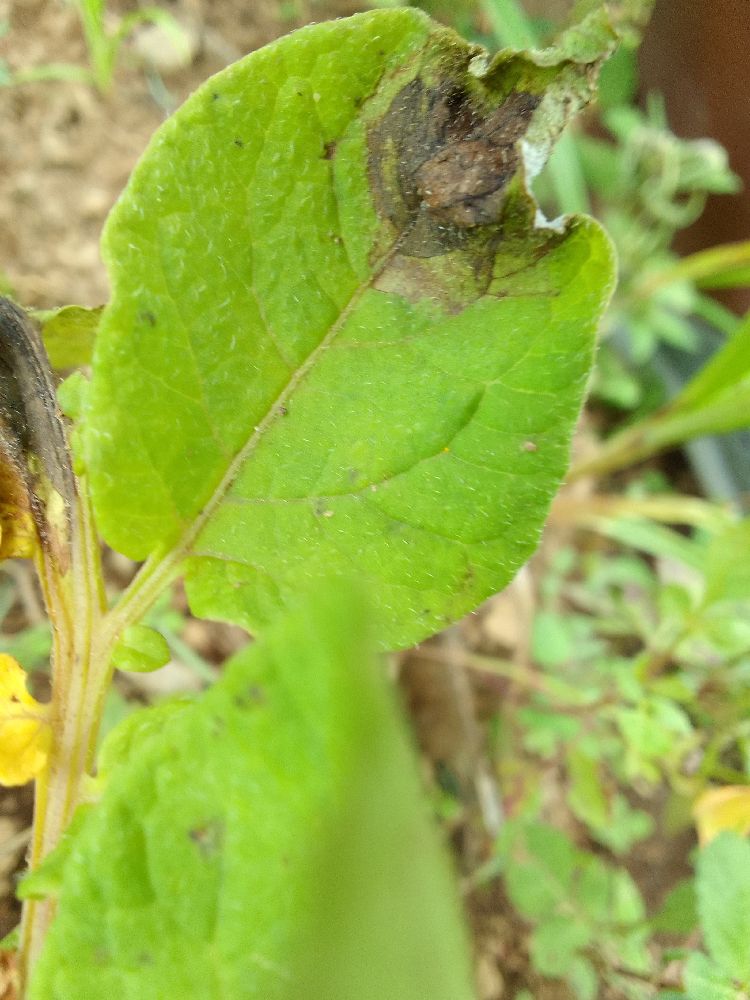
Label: Late blight